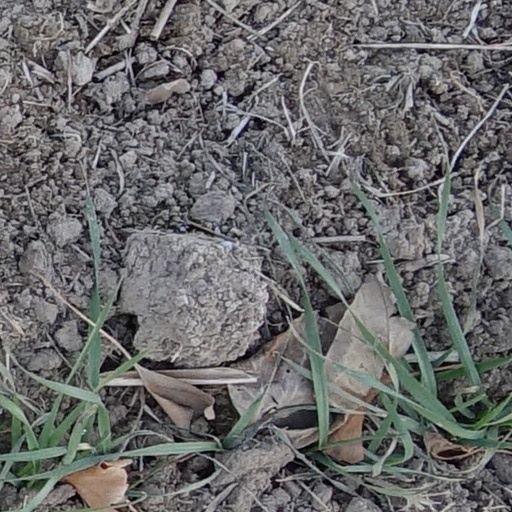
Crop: wheat